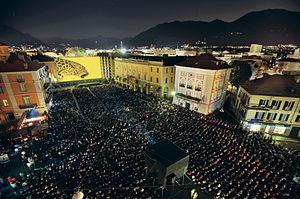
Le Festival international du film de Locarno est un festival de cinéma consacré au cinéma d'auteur qui se déroule chaque été dans la ville suisse italienne de Locarno.